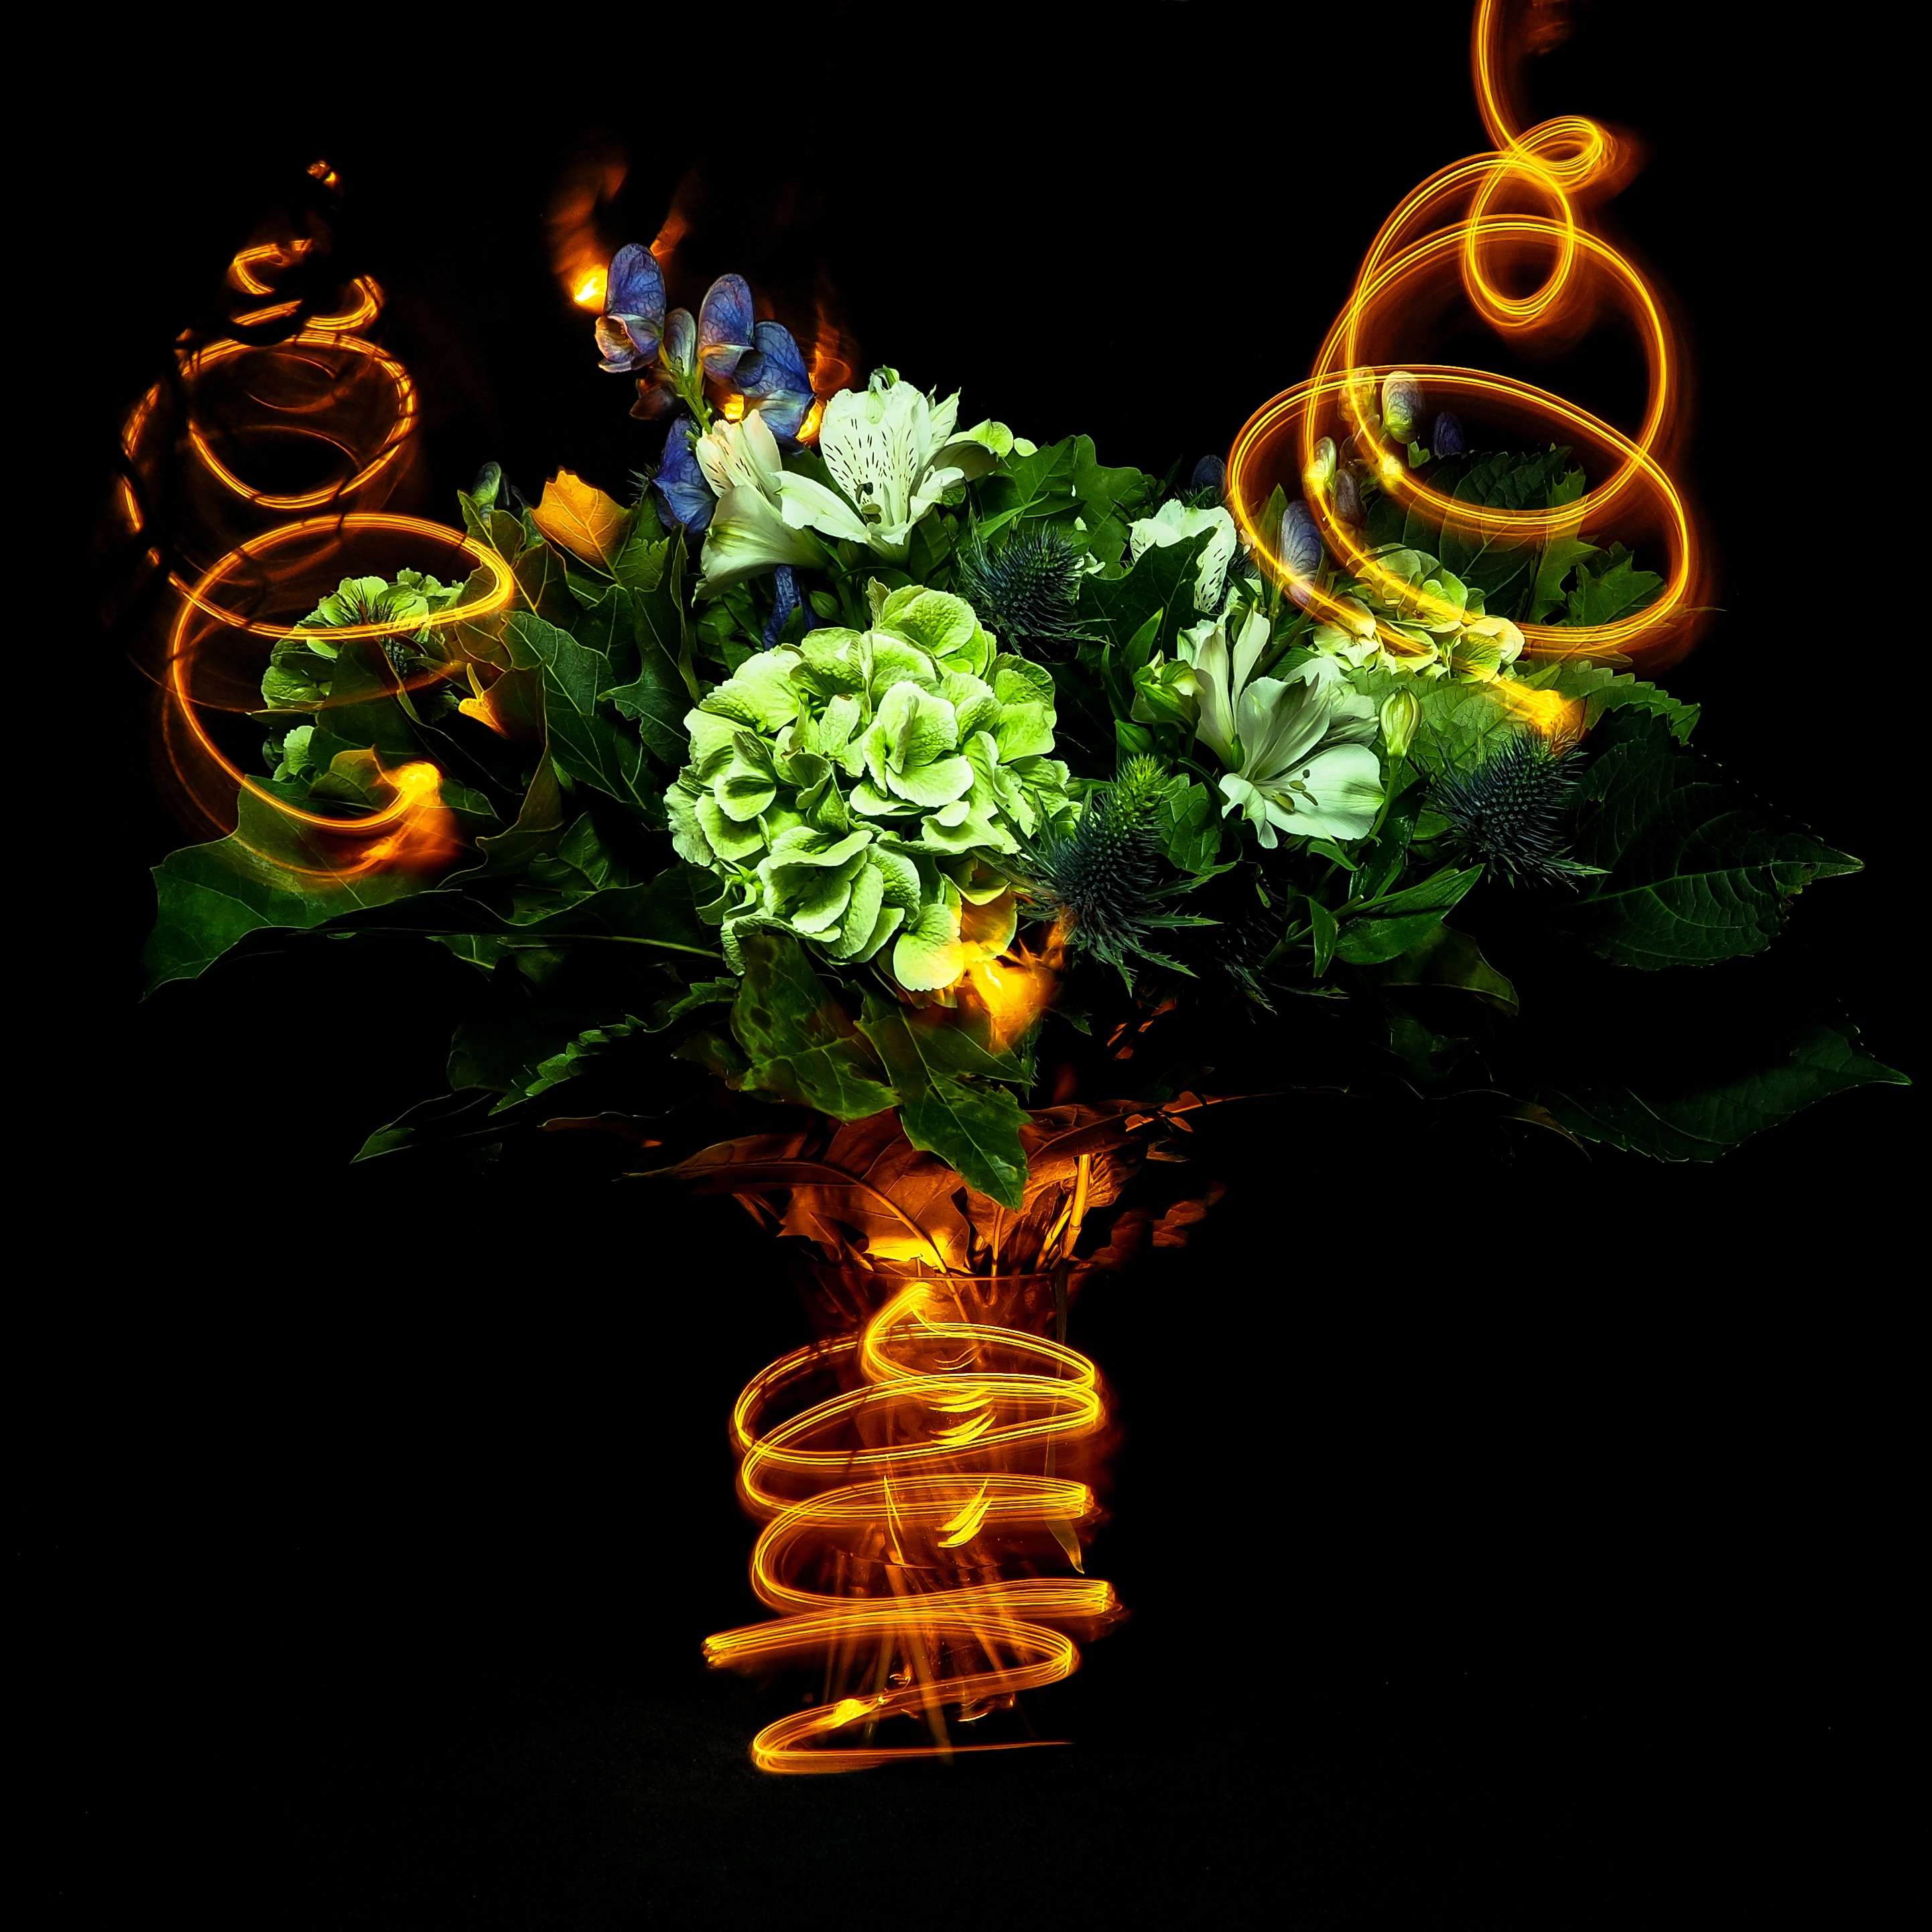
plant, flower, bouquet, flame, yellow, lighting, flora, flowers, christmas decoration, lightpainting, party, floristry, floral design, flower arranging